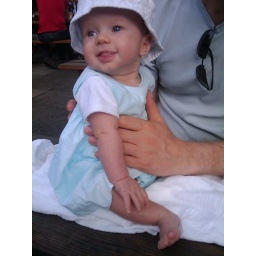
Jocelyn in blue dress